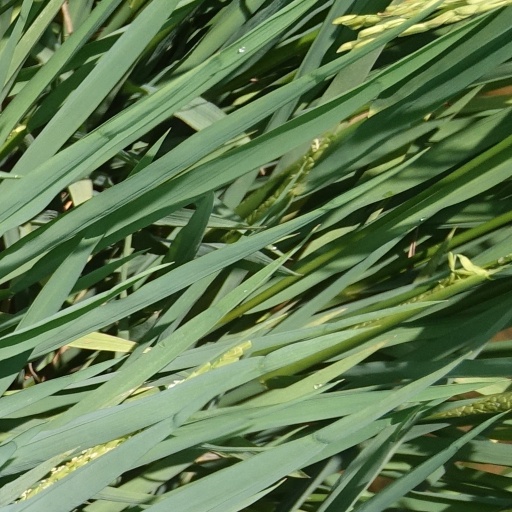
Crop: rice